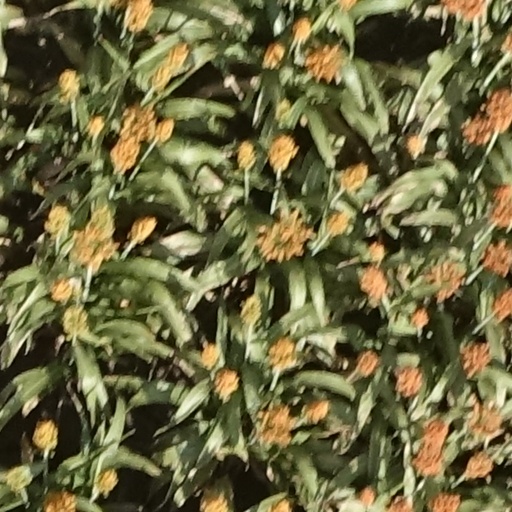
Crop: sorghum